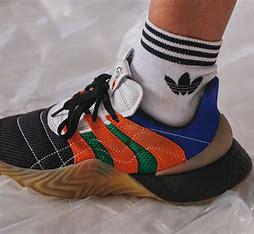
Brand: Adidas
Model: Sobakov